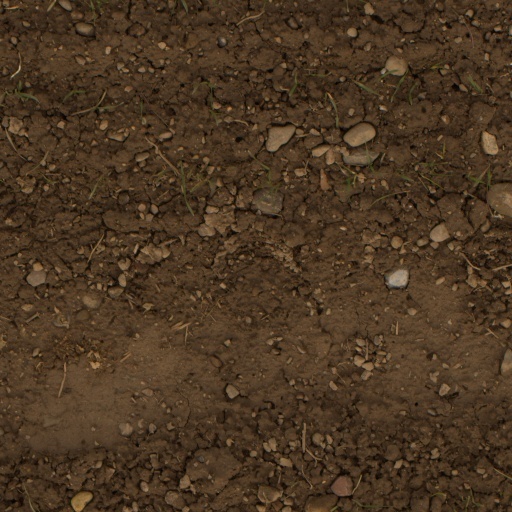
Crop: wheat